Freddie Stowers

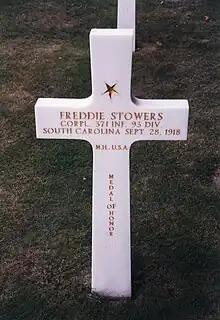
Stowers' grave at Meuse-Argonne American Cemetery

Freddie Stowers (January 12, 1896 – September 28, 1918) was an African-American corporal in the United States Army who was killed in action during World War I while serving in an American unit under 157th Infantry Division of the French Army, called the "Red Hand Division". Over 70 years later, he posthumously received the Medal of Honor and Purple Heart for his actions.